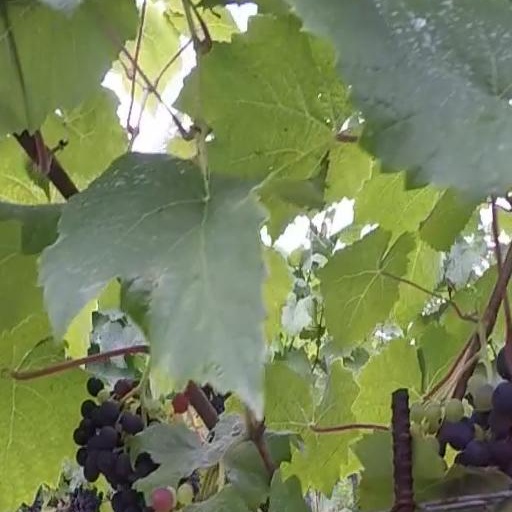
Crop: grape